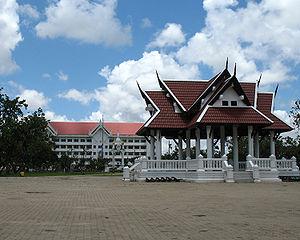
Roi Et est une ville du Nord-Est de la Thaïlande, chef-lieu de la province de Roi Et, à 512 km de Bangkok.